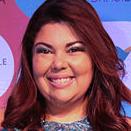
Age: 38